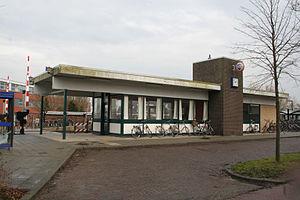
La gare de Zuidhorn est une gare néerlandaise située à Zuidhorn, dans la province de Groningue.